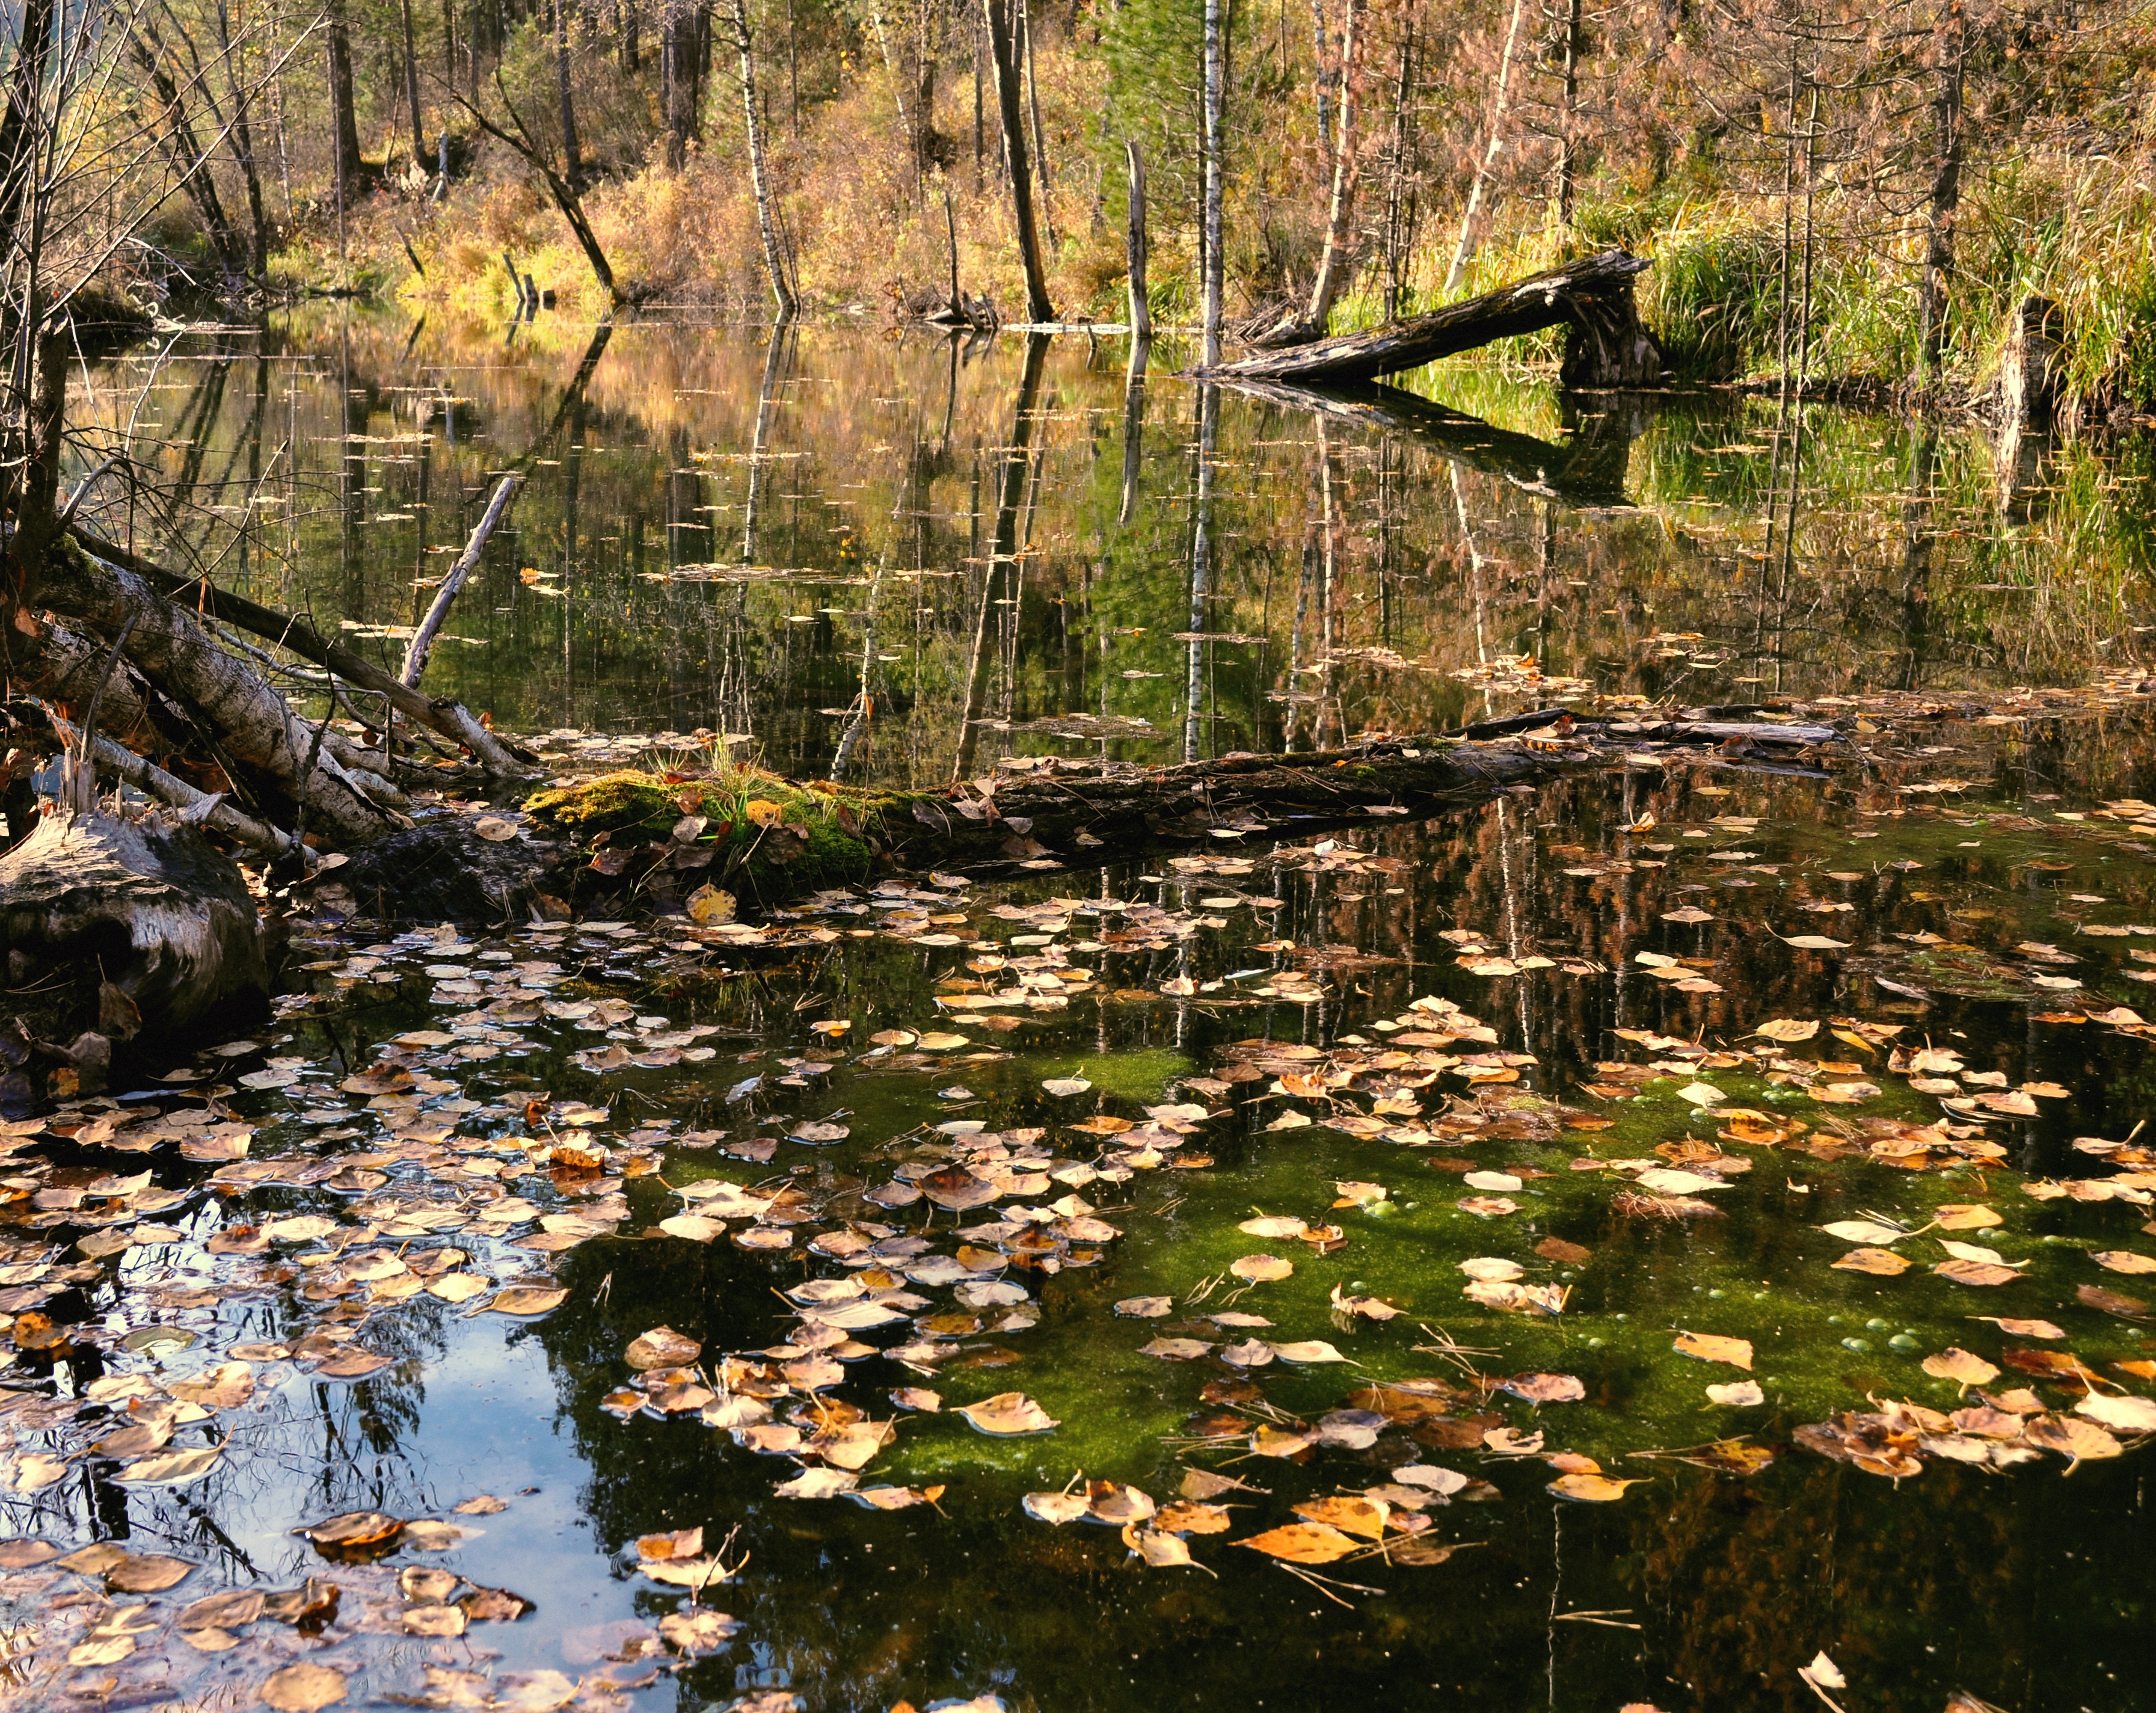
landscape, tree, water, nature, forest, wilderness, leaf, flower, lake, river, dark, pond, stream, reflection, autumn, botany, flora, season, body of water, trees, timber, woodland, habitat, natural environment